2013 Los Angeles Dodgers season

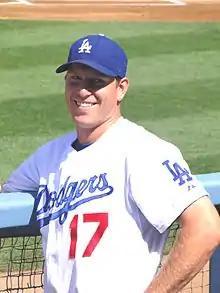
A.J. Ellis's solo homer on September 19 against the Diamondbacks helped the Dodgers clinch the NL West championship.

The Dodgers returned home on July 11 and extended their winning streak with a 6–1 victory over the Rockies. Capuano pitched 6.1 scoreless innings, while striking out a season-high eight and Mark Ellis was 3 for 4 with 4 RBI in the game. The Dodgers' five-game winning streak came to an end when Juan Nicasio shut them out 3–0. The Dodgers returned the favor the next day as Zack Greinke struck out nine and allowed only two hits in a 1–0 complete-game shutout. The Dodgers headed into the All-Star break with a 47–47 record after losing 3–1 to split the series with the Rockies. Kershaw was the Dodgers only representative at the 2013 Major League Baseball All-Star Game, and retired the three batters he faced in his one inning of work.